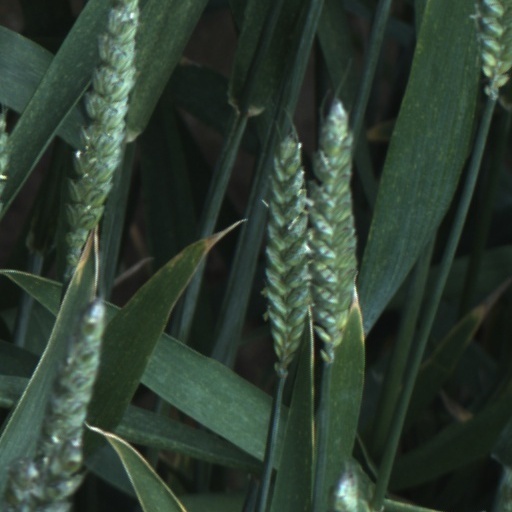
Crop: wheat